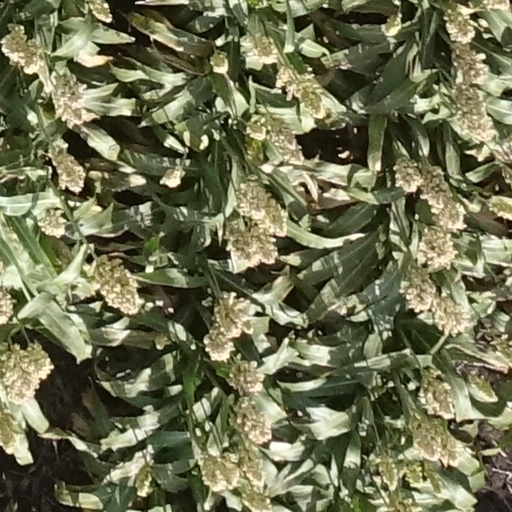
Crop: sorghum